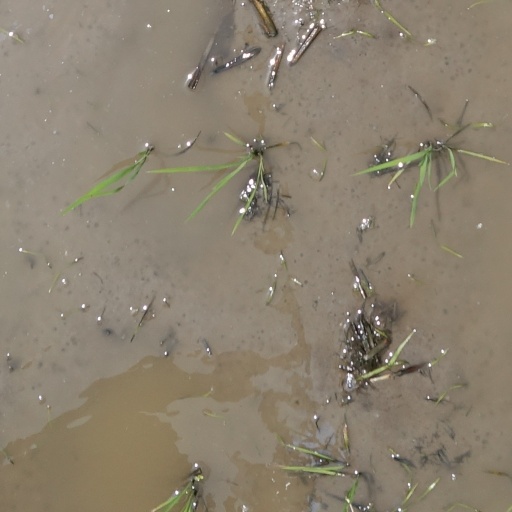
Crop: rice